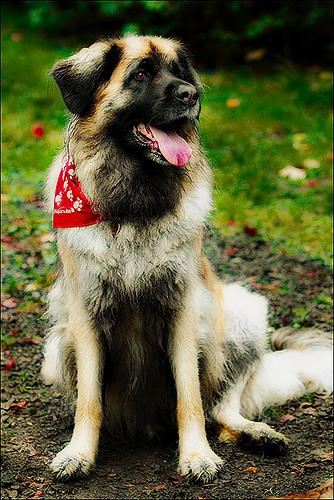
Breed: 214-n000019-Leonberg